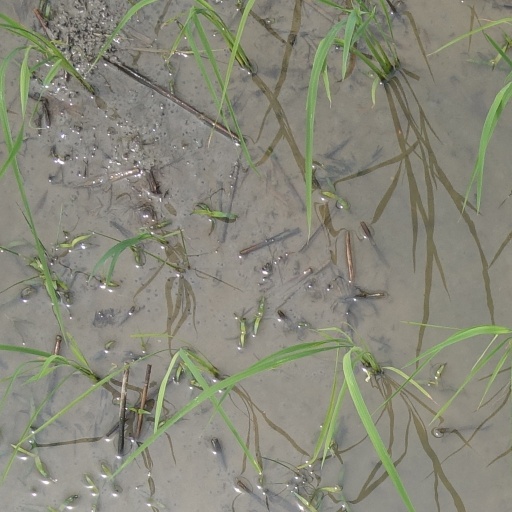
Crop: rice